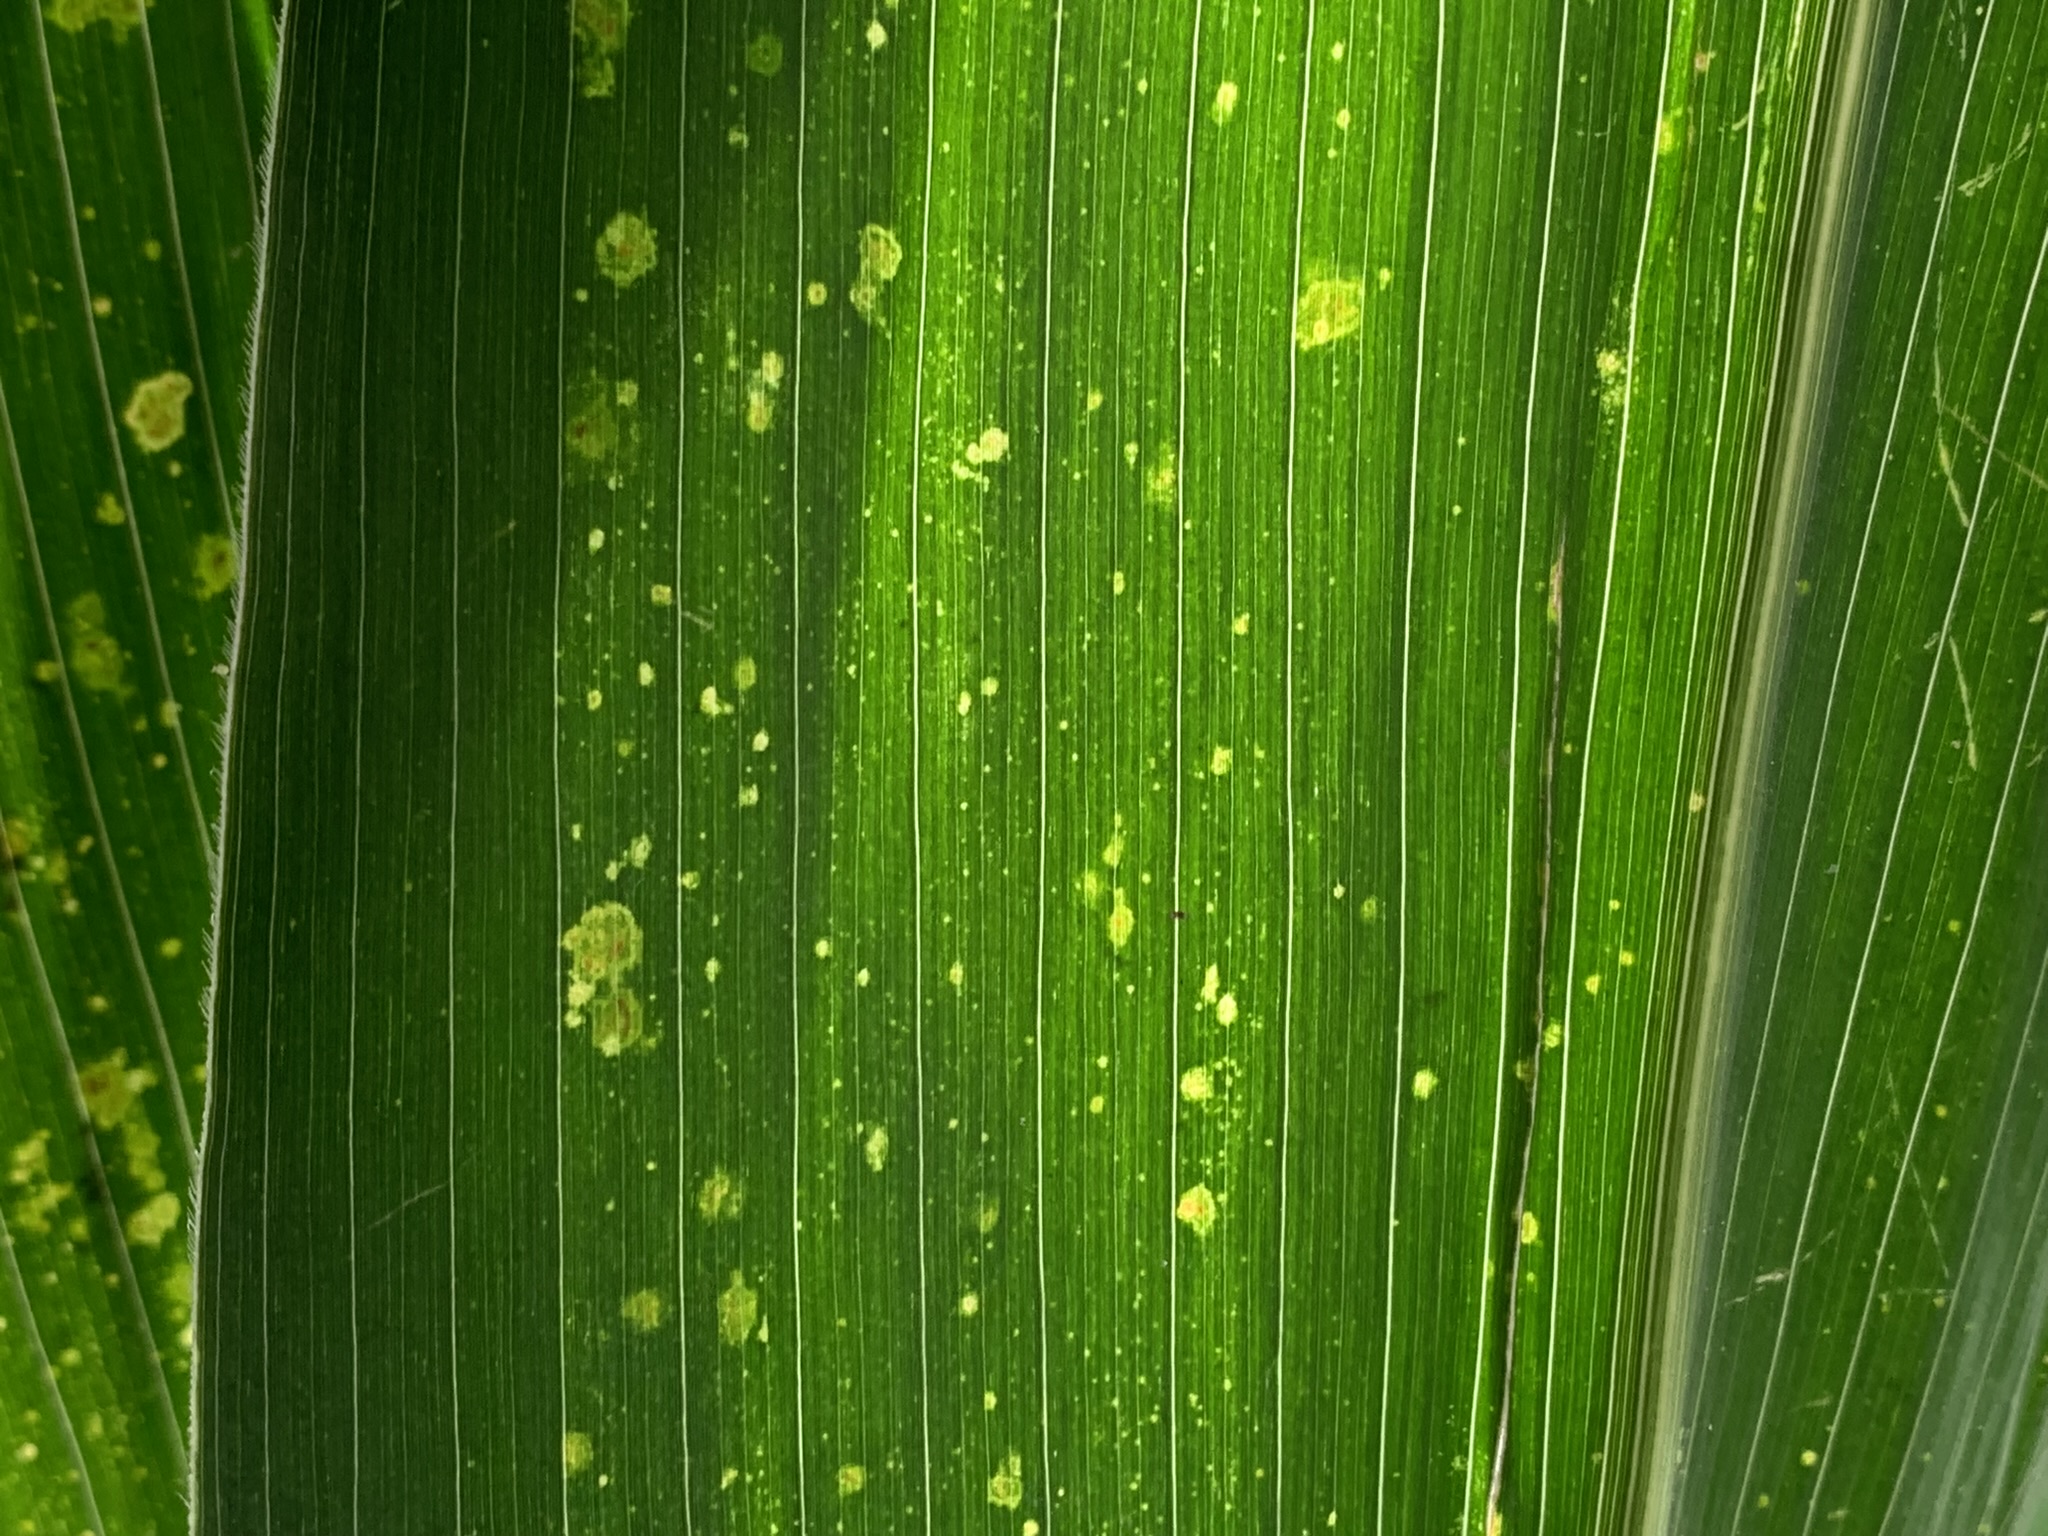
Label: MLN